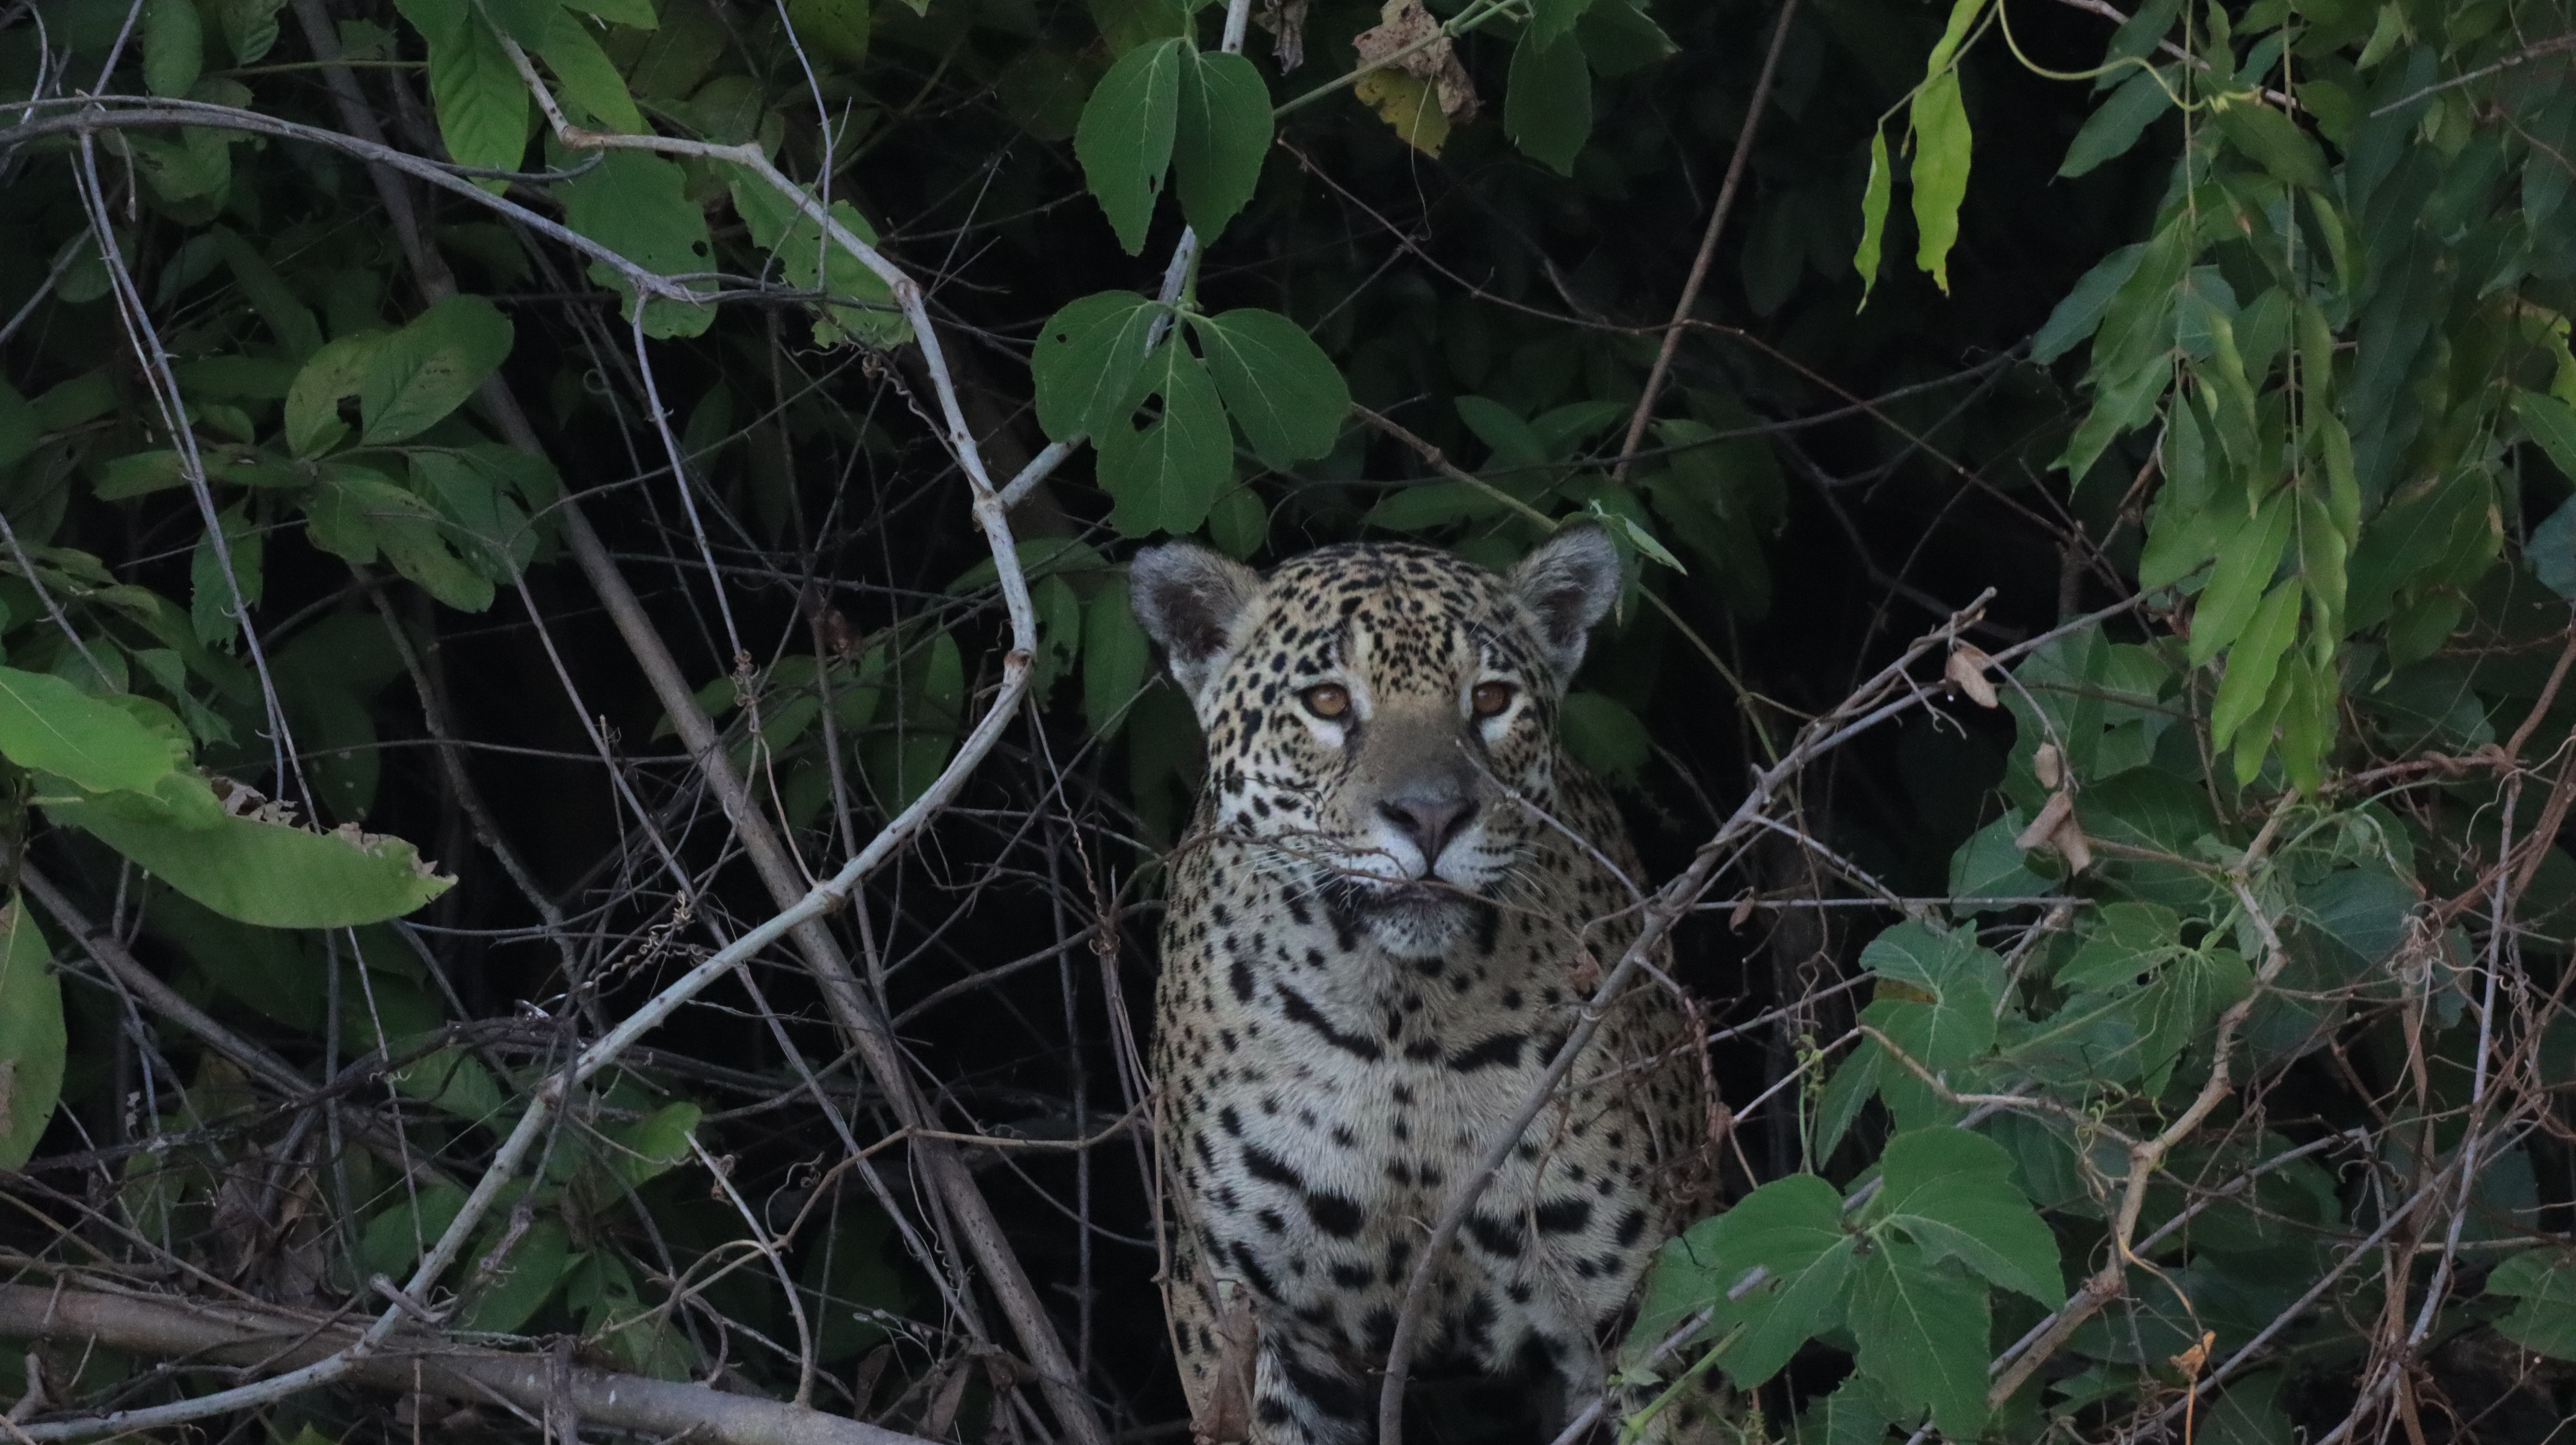
Jaguar: Marcela